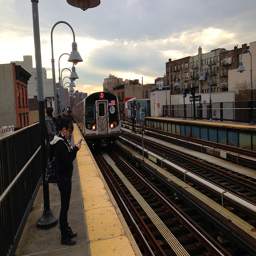
A woman is staring at her phone as the train arrives
A group of people standing on a loading platform near a subway.
A young woman standing next to the train and tracks.
some people standing on a platform while waiting for a train
A woman that is holding a phone near train tracks.